Kiveton Park F.C.

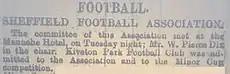
Sheffield Independent article from September 1883 announcing the club's affiliation with the Sheffield FA

In 1891–92 they were founder members of the Sheffield & District Football League (being Chesterfield F.C.'s first ever league opponents on the first day of that season) and lifted their first trophy after beating Sheepbridge in the final of the Sheffield Minor Cup.